Doris Sands Johnson

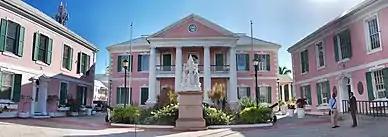
Bahamian Parliament Building

Supporters rallied and collected funds for Johnson to complete her education in the United States, and she enrolled at New York University, completing her Doctor of Education in 1962. When suffrage passed in 1961, Johnson immediately entered the fray, accepting a nomination as a PLP candidate for the Eleuthera District. She wrote a booklet entitled "The Next Step: Votes for Women" in which she explained useful information for voting, such as how to register to vote and cast a ballot. She lost the race, but three years later participated in a debate in the push for majority rule on the parliamentary imbalance in the Bahamas with a delegation from the PLP at the United Nations. At that meeting, she met the president of her alma mater from Virginia Union, and agreed to accept a teaching post at Southern University in Baton Rouge, Louisiana. A little over a year later, Johnson left Louisiana and came back to the Bahamas to participate in the 1967 elections. The PLP won the majority of seats and she became the first woman appointee to serve in the Bahamian Senate. One of her first acts was to form a committee to help the Haitian diaspora who had fled to the Bahamas because of unrest in their own country. With an estimated 20,000 to 30,000 refugees and a government decree to stop issuing work permits to Haitians, the situation was critical. The following year, PLP had a landslide victory in the 1968 election and Johnson was reappointed to the Senate, and appointed as the first woman to lead government business.